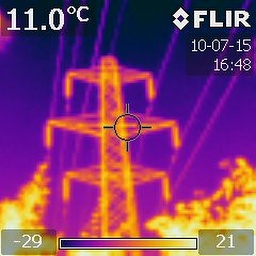
High Voltage (132 kV) overhead power transmission line, warm in the sunlight against the cold of a clear blue sky